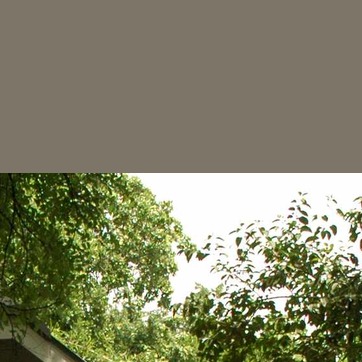
Material: sky